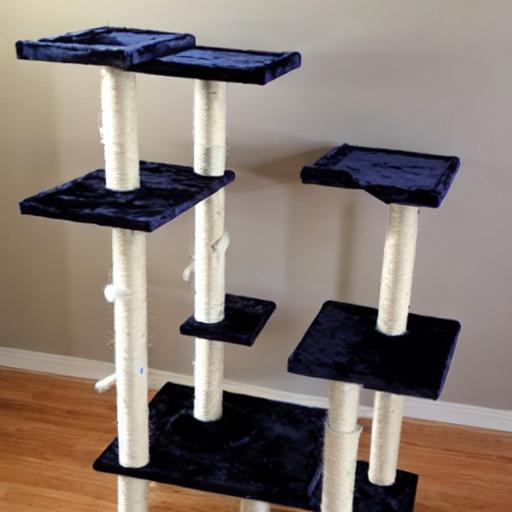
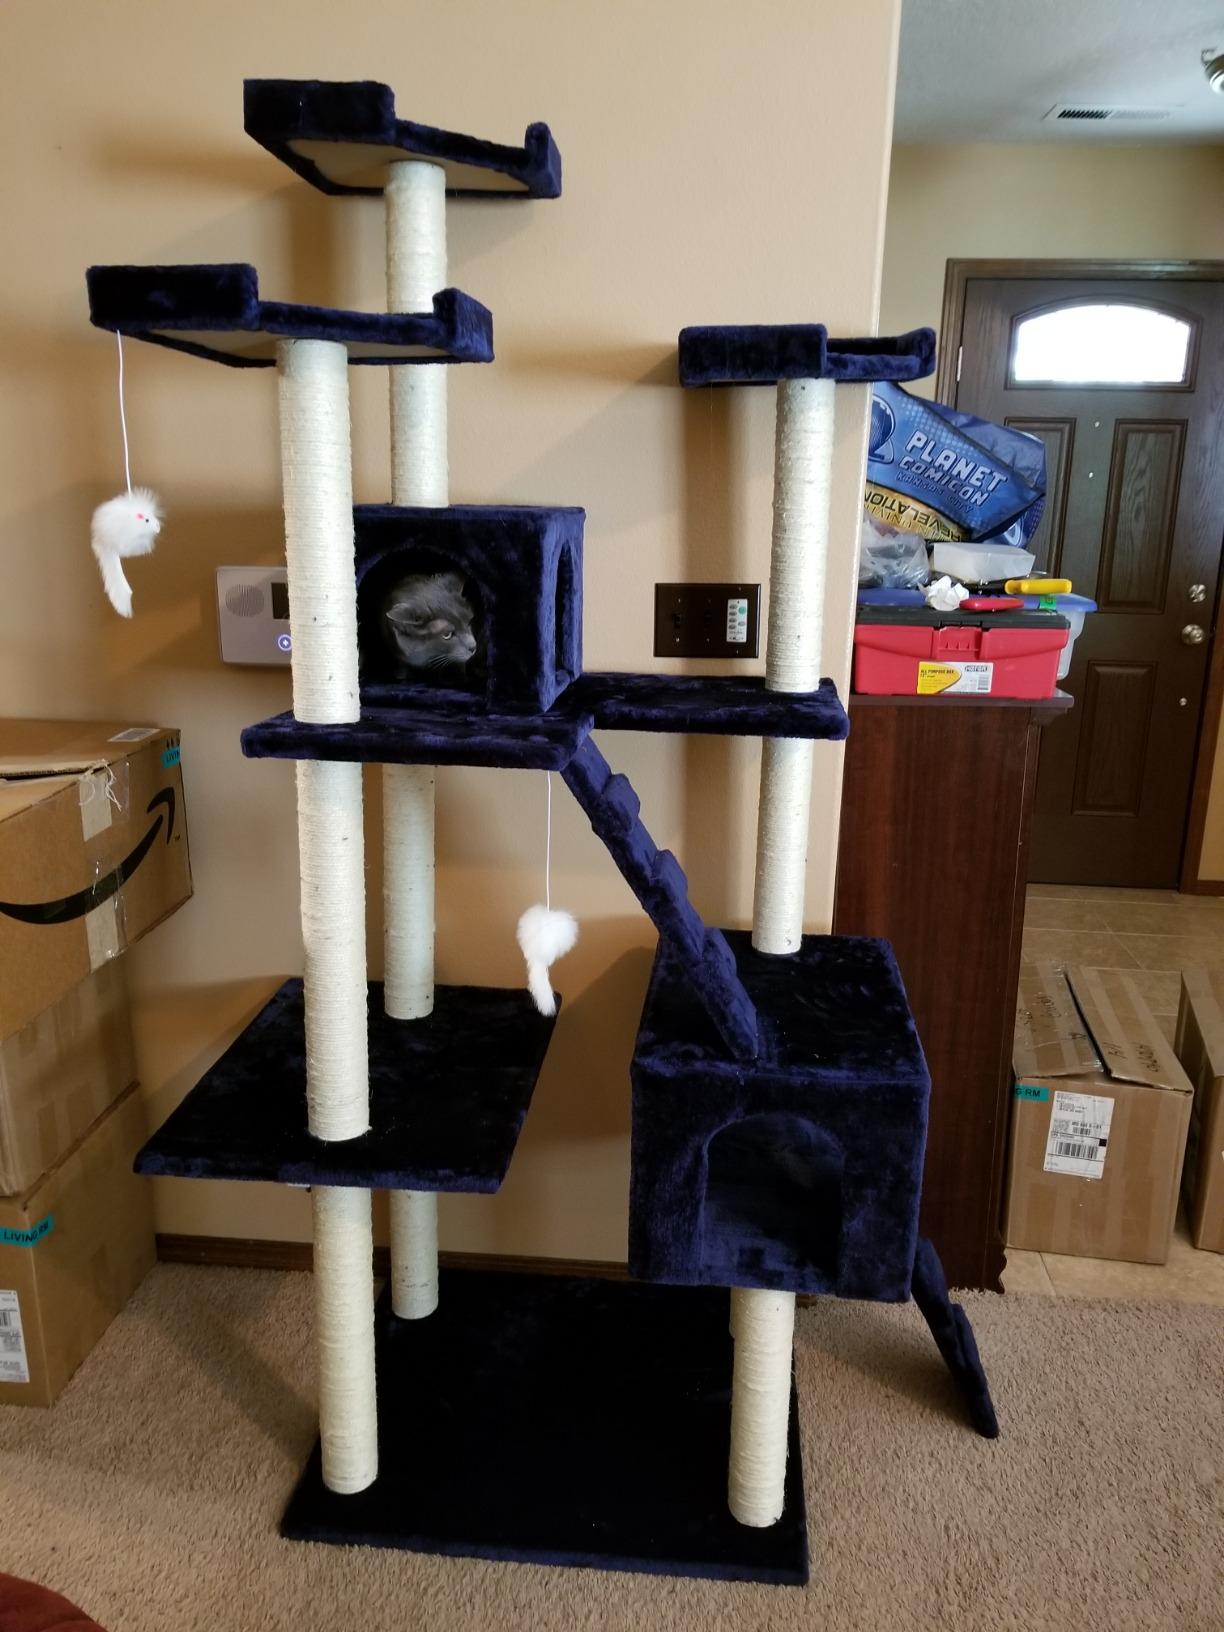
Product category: items_cat tree
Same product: no